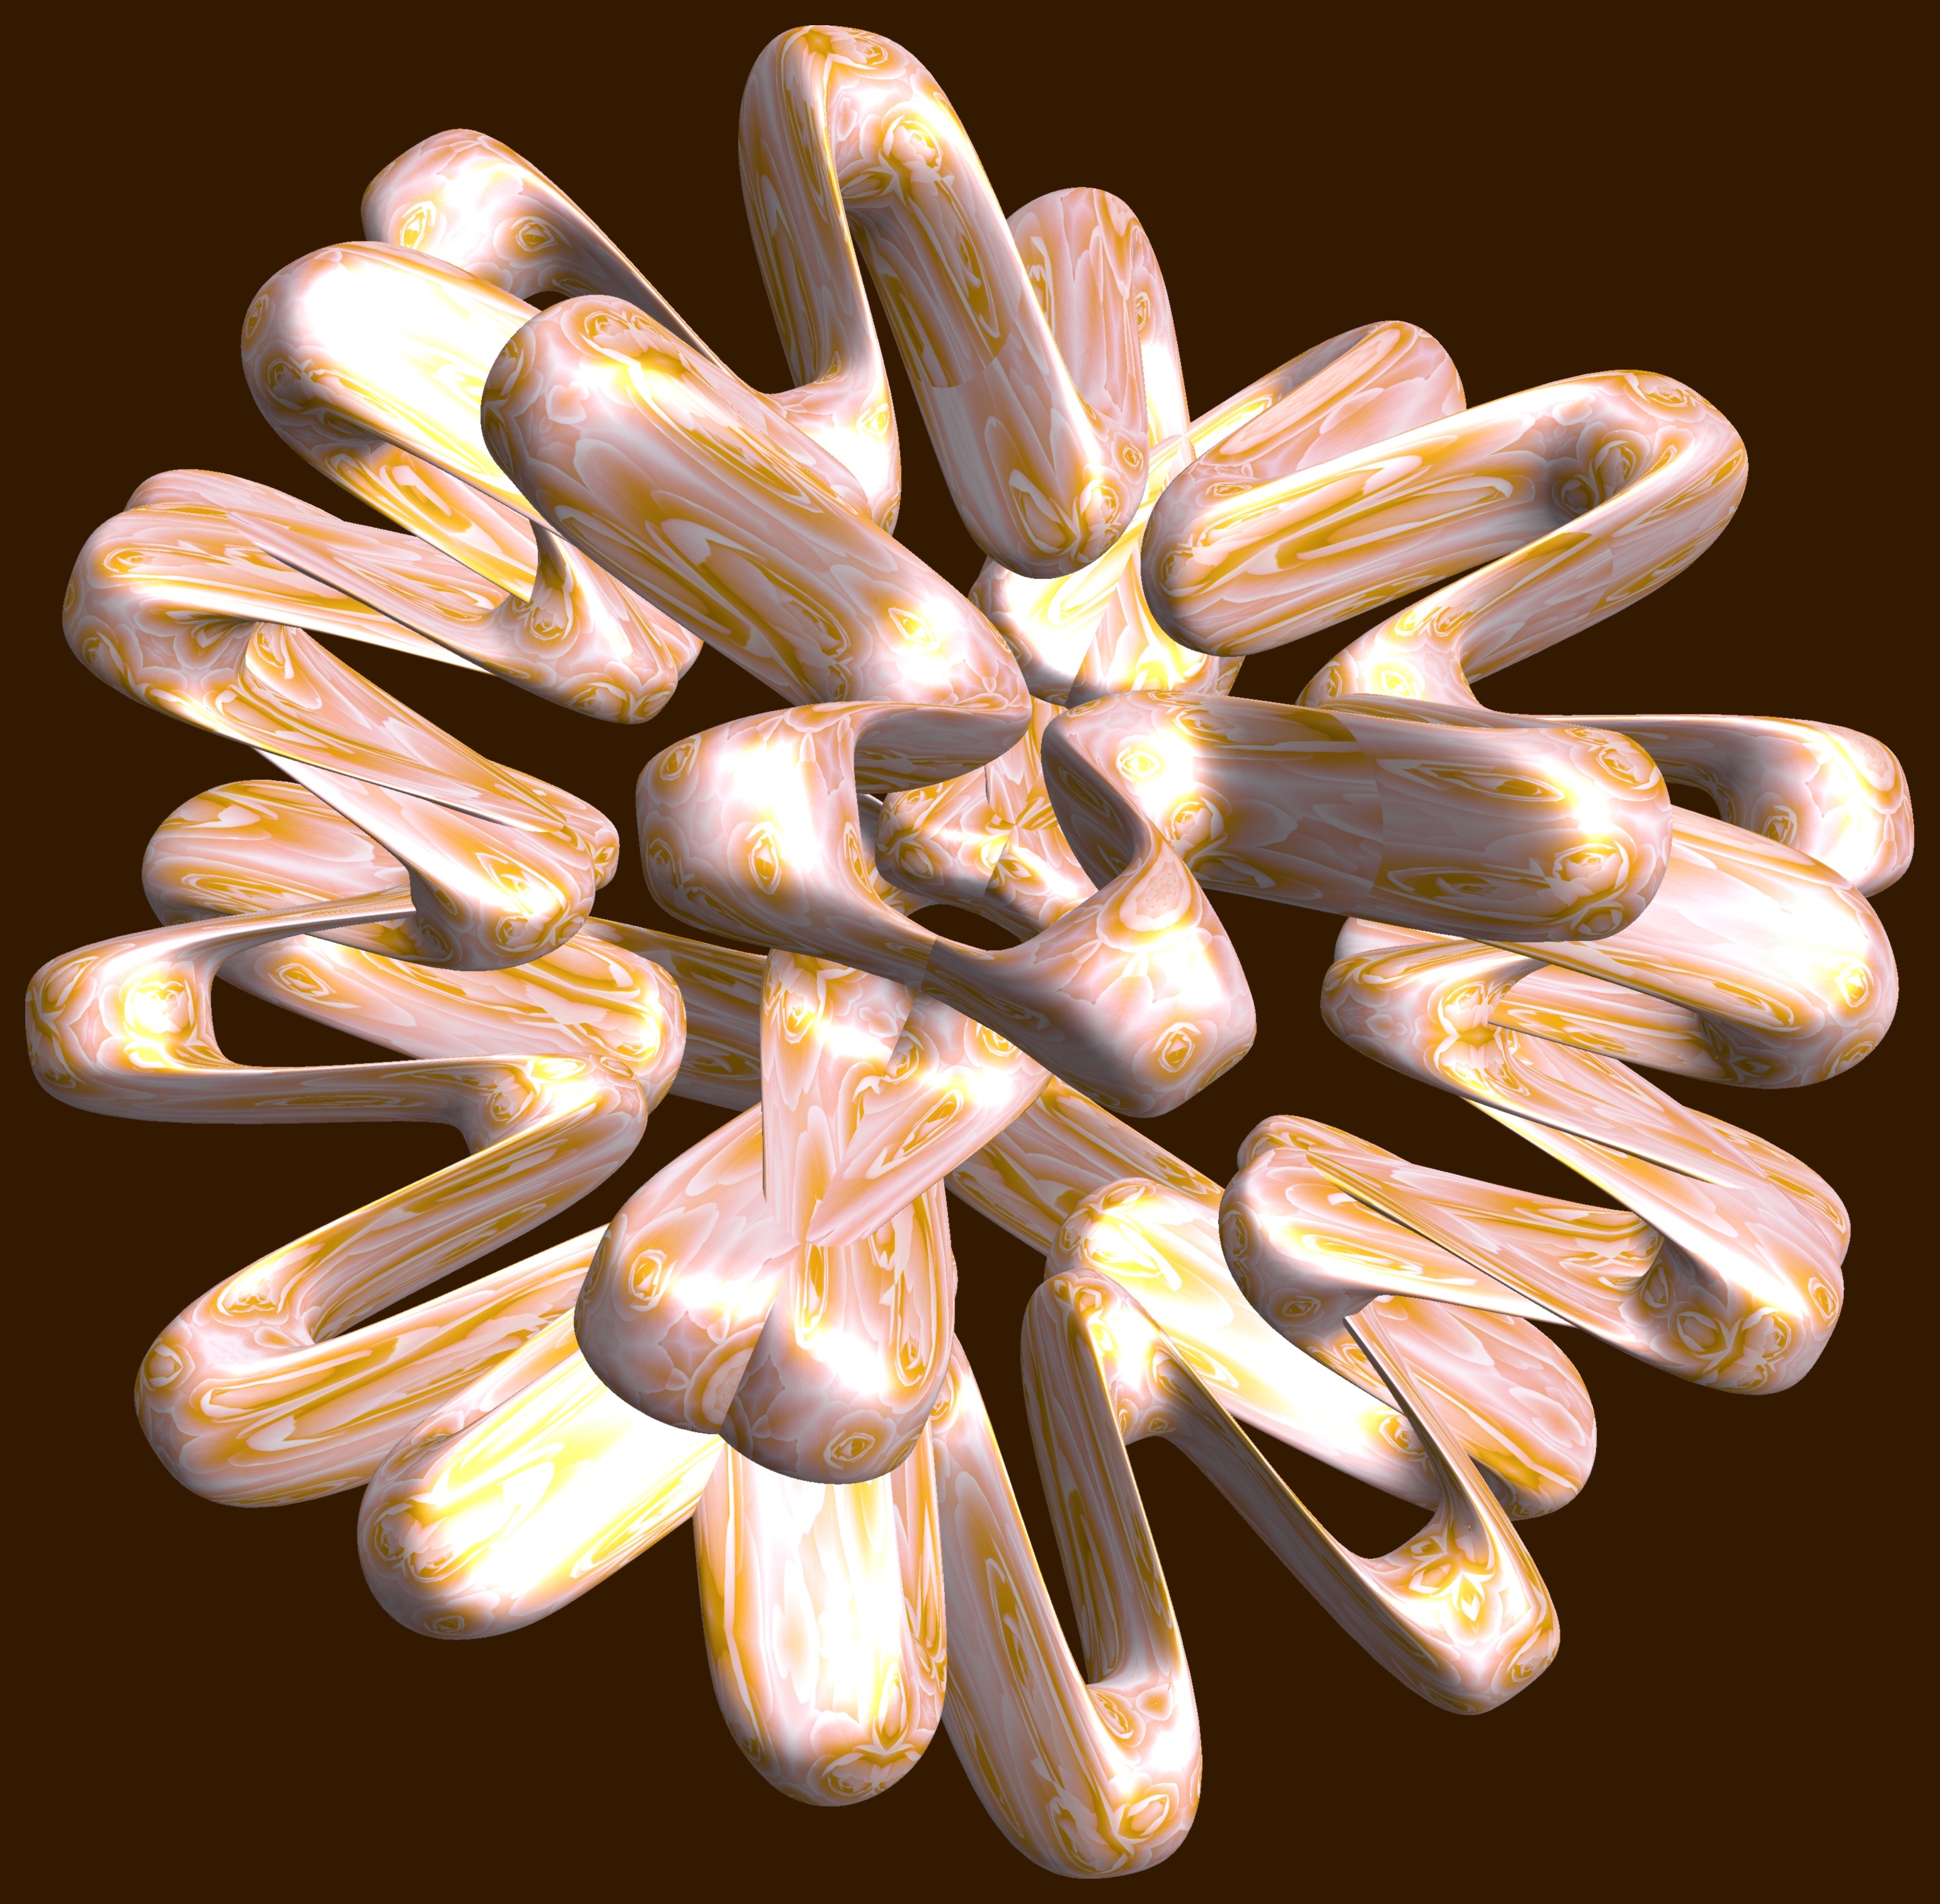
hand, abstract, structure, plant, texture, flower, petal, pattern, finger, produce, geometry, close up, sculpture, design, symmetry, 3d, graphic, shape, torus, mathematica, cg, parametricplot3d, code, program, algorithm, mapping, geometricsculpture, macro photography, land plant